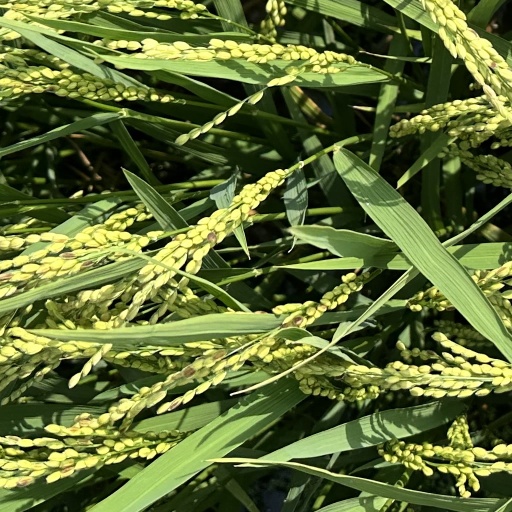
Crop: rice